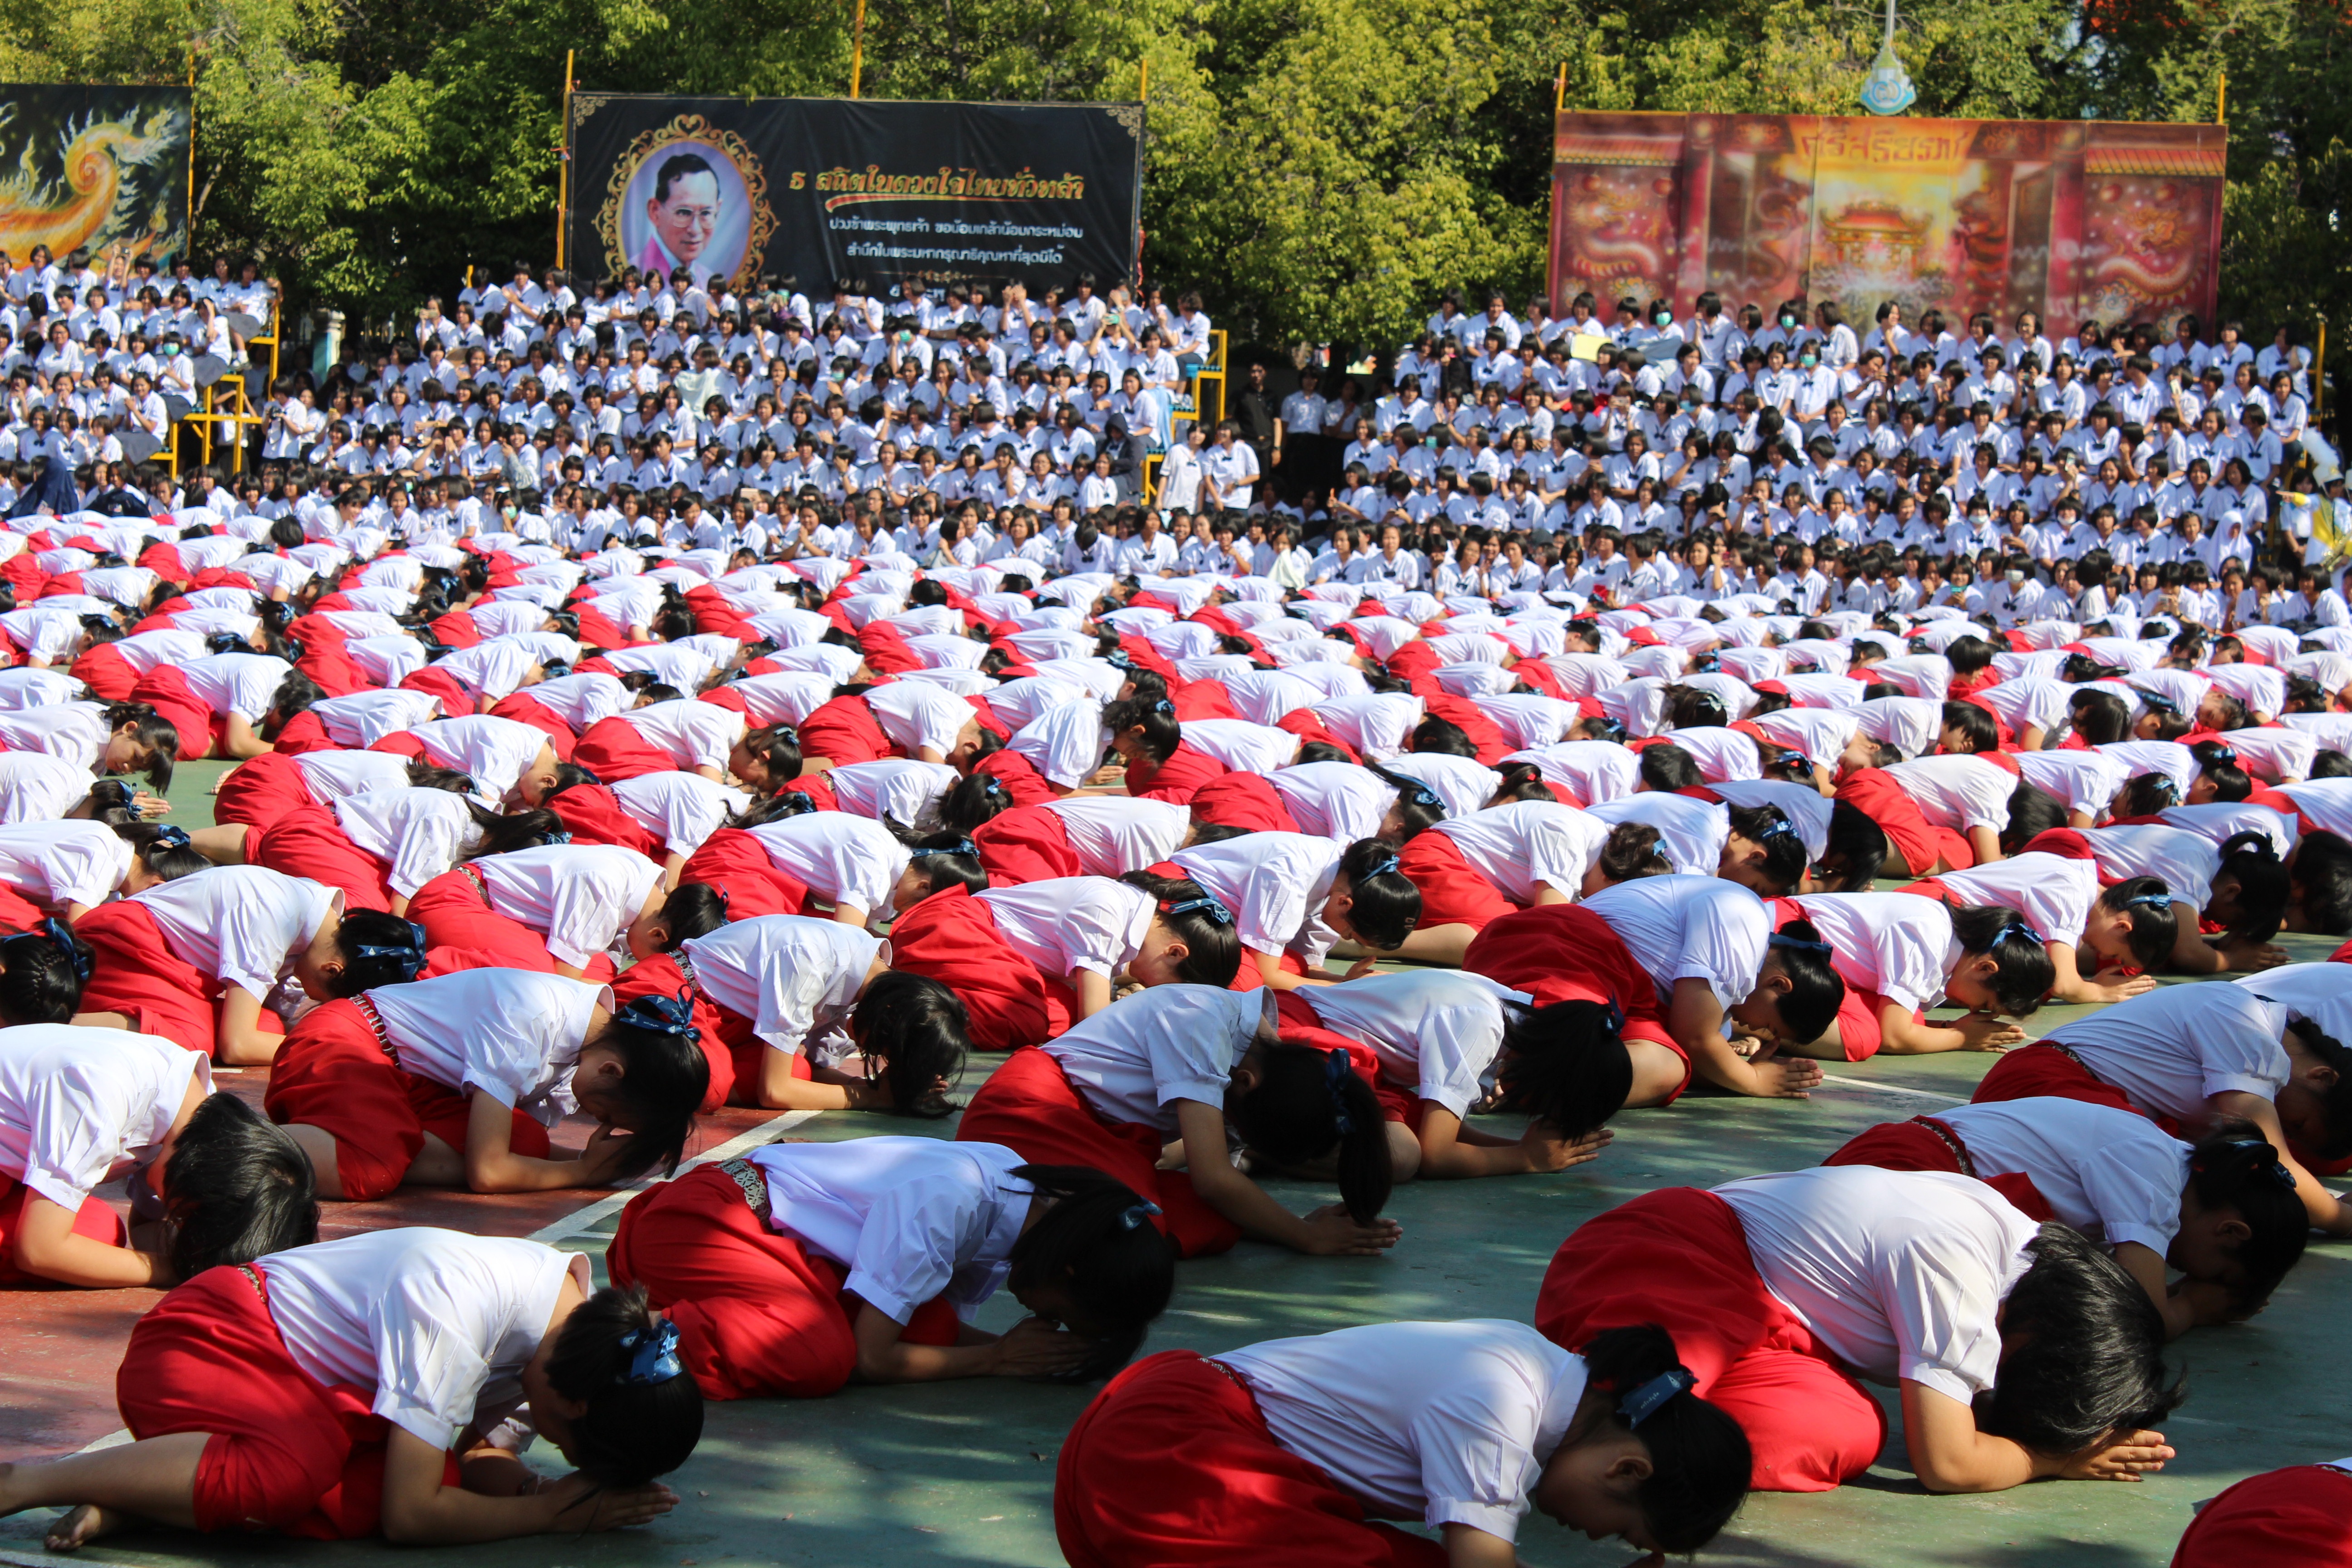
people, crowd, travel, audience, buddhism, thailand, education, students, culture, school, udonthani